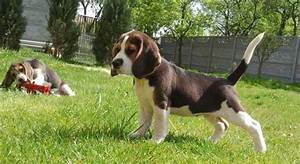
Label: dog